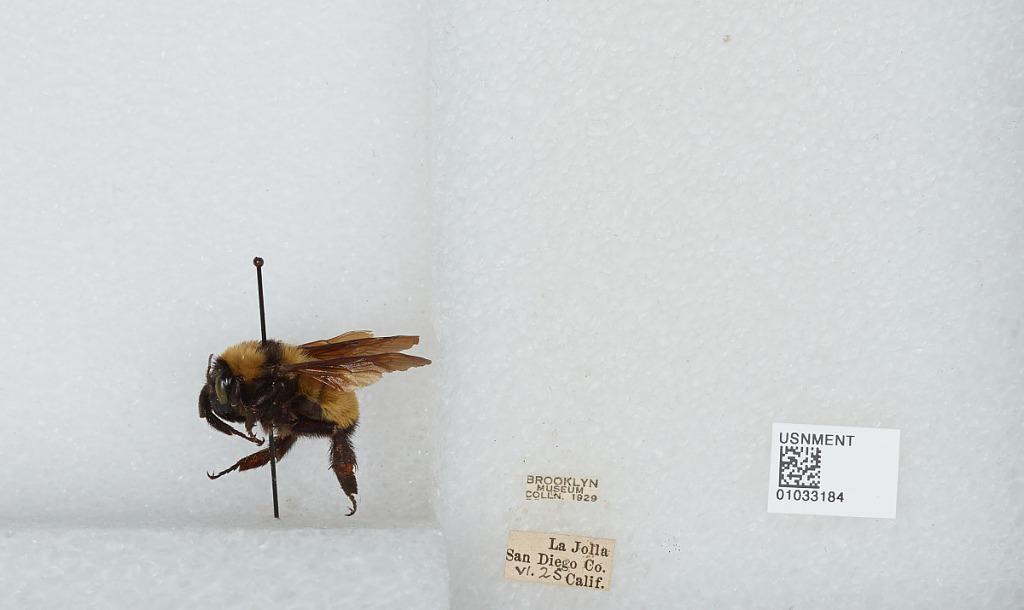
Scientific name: Bombus (Fervidobombus) sonorus Say
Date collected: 1925-6-
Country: United States
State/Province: California
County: San Diego
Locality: La Jolla
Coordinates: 32.84, -117.277